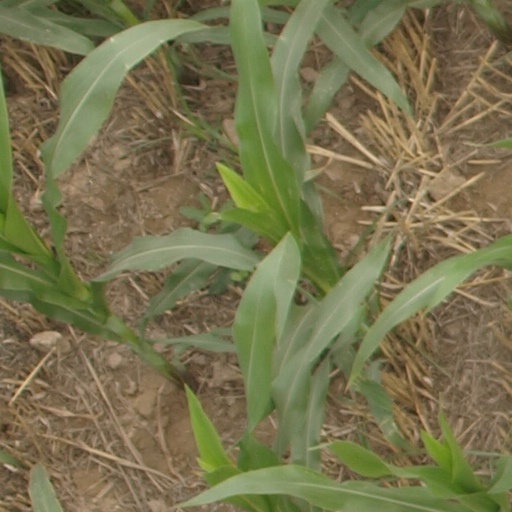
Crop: maize; corn